BC Rytas

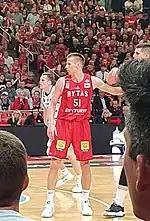
Arnas Butkevičius, captain of the team, during the 2022 LKL Finals

With the LKL remaining, by April, Rytas had once again found their game. Led by LKL MVP Buva, Rytas once again regained the LKL regular season leading position, by beating Žalgiris, and for the first time since 2013–14, Rytas finished in first place in the LKL standings and earned homecourt advantage for the playoffs. Great play by the improving Radzevičius, Uleckas, captain Butkevičius, Smith and the returning Jarvis Williams became the key for success. Players like Margiris Normantas were also praised for their efforts.